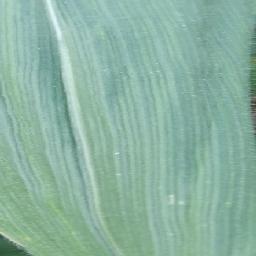
Label: Corn___healthy